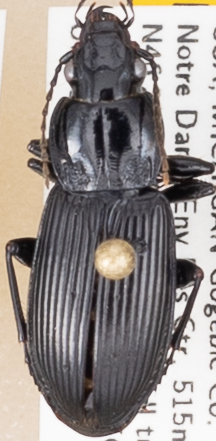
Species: Pterostichus melanarius melanarius
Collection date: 2021-08-11
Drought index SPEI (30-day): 0.142
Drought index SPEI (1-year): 0.272
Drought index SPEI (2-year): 1.28